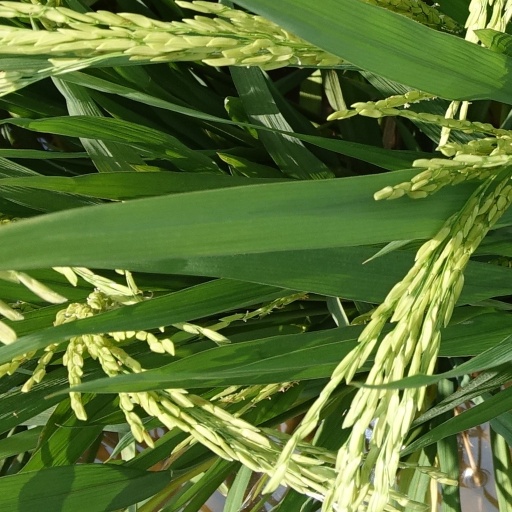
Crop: rice